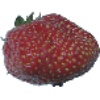
Label: Strawberry Wedge 1